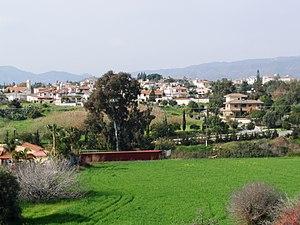
Moní est un village de Chypre situé dans le district de Limassol.